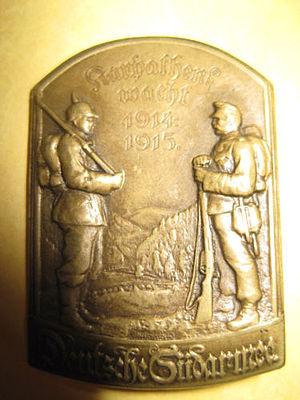
La bataille des Carpates est une bataille du Front de l'Est opposant les armées impériales austro-hongroise et allemande à l'armée impériale russe entre décembre 1914 et mars 1915 dans les montagnes des Carpates. Le front s'arrête à la frontière du royaume de Roumanie, encore neutre.